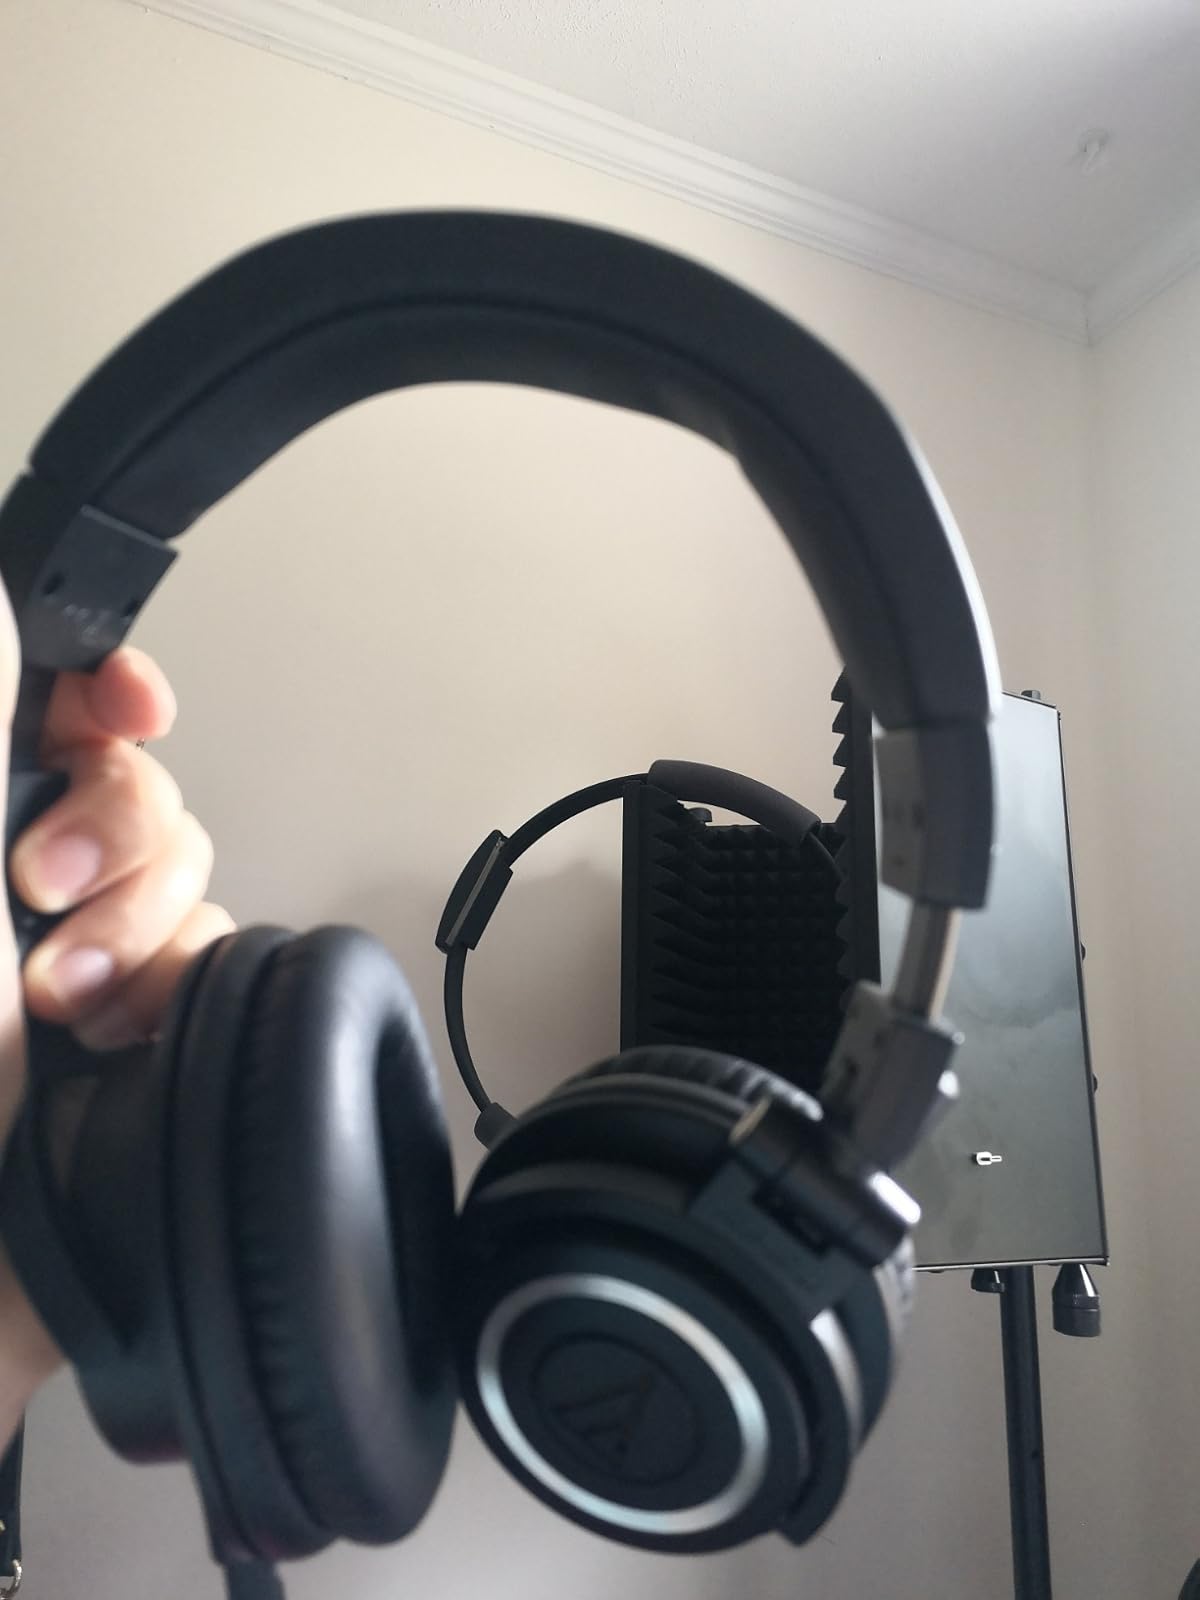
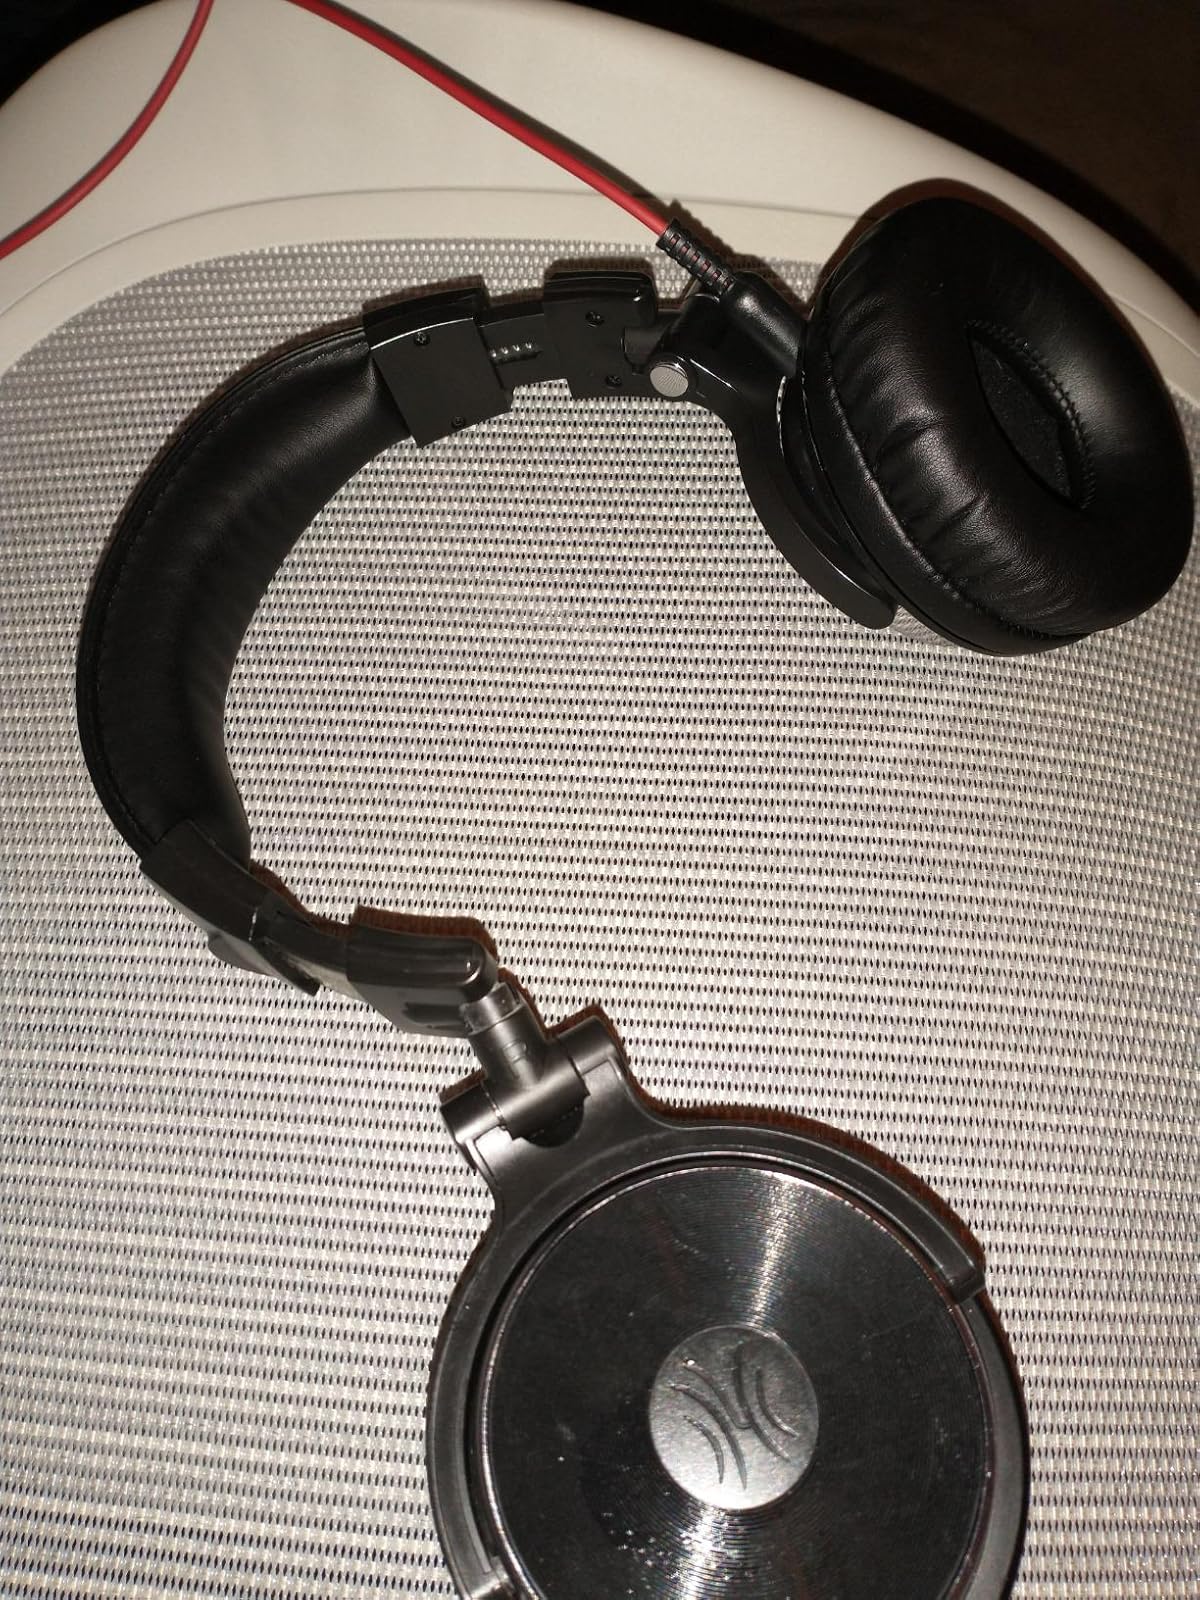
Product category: headphones
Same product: no